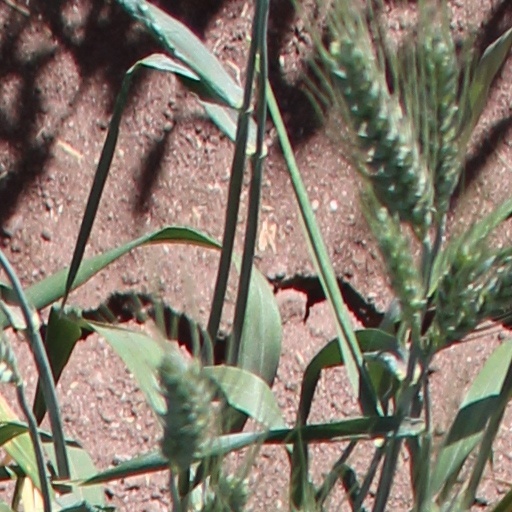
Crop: wheat